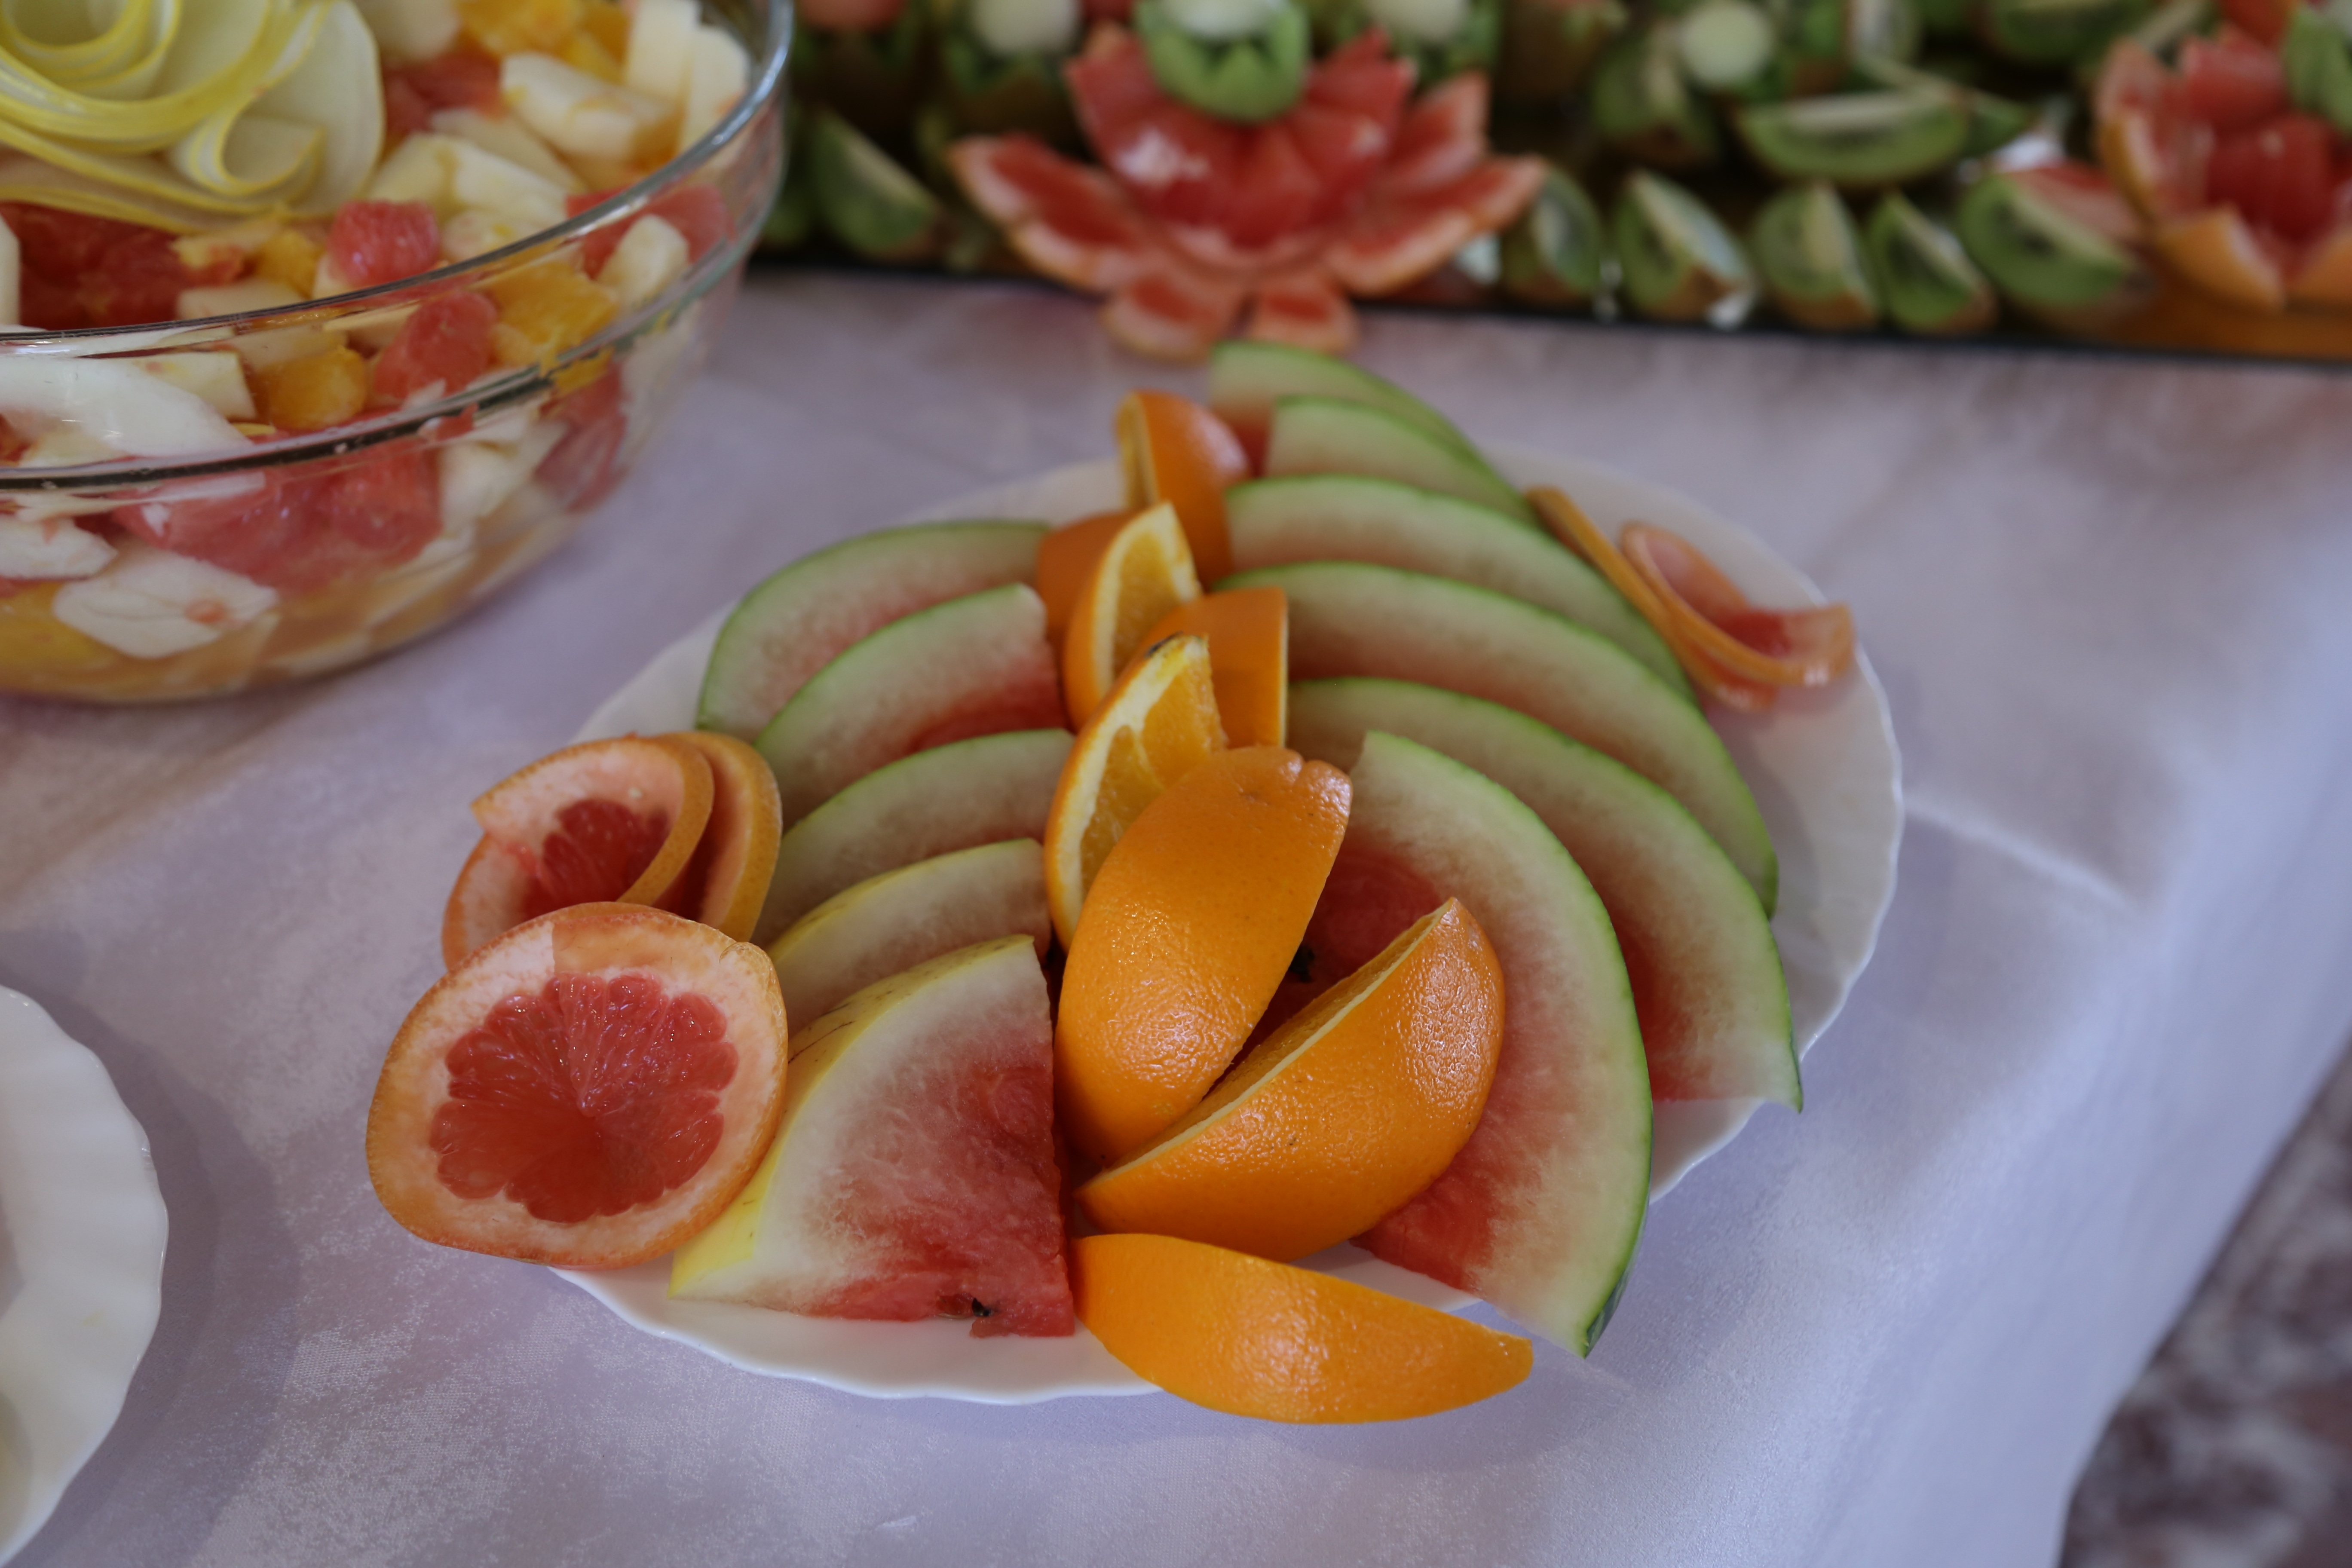
nature, plant, fruit, orange, dish, meal, food, salad, produce, natural, fresh, breakfast, healthy, dessert, watermelon, kiwi, tropical fruit, eating, nutrition, peach, tasty, apples, cleaning, lean, fiber, diet, healthy food, flowering plant, a healthy lifestyle, slimming, fruit salad, land plant